Sunrise (opera)

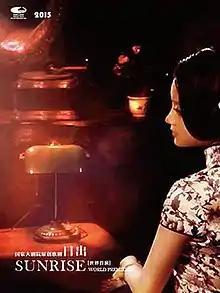
NCPA premiere official poster

Sunrise (日出) is a 2015 Chinese contemporary classical opera by Jin Xiang to a libretto by Wan Fang after her father Cao Yu's 1936 play of the same name. Jin Xiang had previously cooperated with Wan Fang to set another of her father's plays as the opera "The Savage Land".